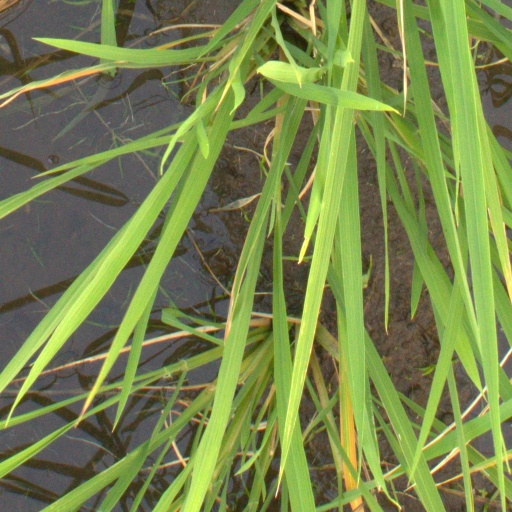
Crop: rice